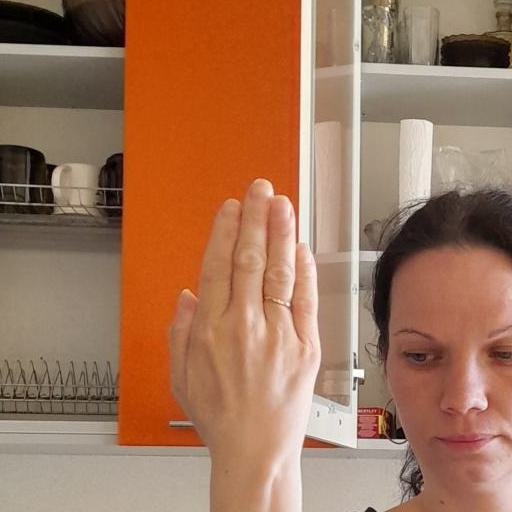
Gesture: stop_inverted